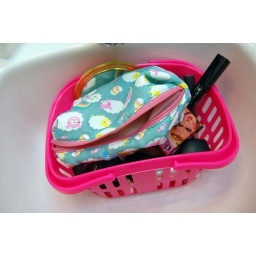
my dollar tree store basket for my make up storage under the sink in the bathroom.